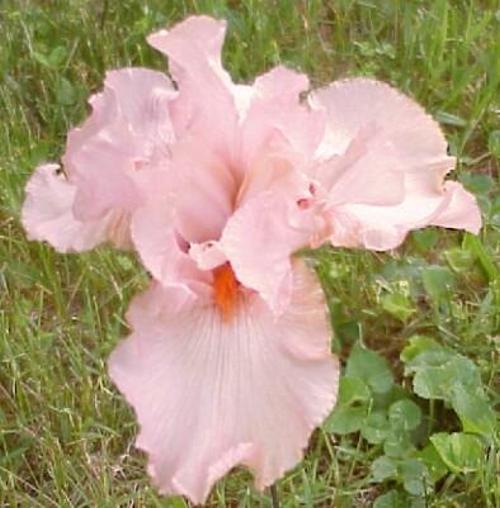
Label: bearded iris